Visitors (2003 film)

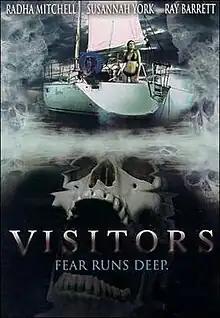
Theatrical film poster

Visitors is a 2003 Australian psychological horror film directed by Richard Franklin (his final film), produced by Jennifer Hadden, and starring Radha Mitchell, Susannah York and Ray Barrett.